Didone (typography)

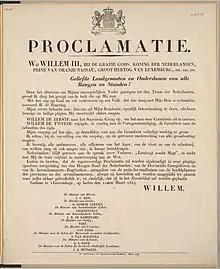
A mixture of regular-weight and bolder Didot-style types (proclamation of William III of the Netherlands, 1849)

One influential example in the late nineteenth century was William Morris's Kelmscott Press, which commissioned new custom fonts such as his Golden Type on medieval and early Renaissance models. Many fine press printers imitated his model, and while some printers such as Stanley Morison in the twentieth century found his work excessive, it was heavily imitated. Talbot Baines Reed in 1890, shortly before his company cast type for Morris, commented on a desire among typefounders to move back to earlier models: "types appeared leaning this way and that, flowery and stringy, skeleton and fat, round and square ... until it became almost a merit that the original shape was barely recognisable. I am not describing a thing of the past. Herod is out-heroded every week in some new fancy which calls itself a letter ... I do not deny that may of our modern fancy letters are graceful ... nor am I bold enough to suggest that at this time of day they can be dispensed with. But I admit to some misgivings at the lengths to which the craze is carrying us, and the almost total abandonment of traditional models which it involves."